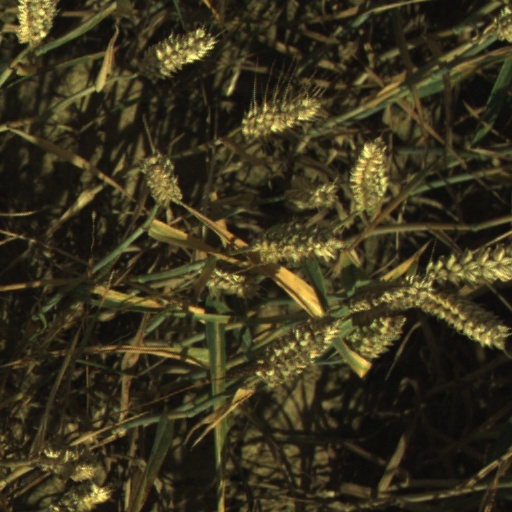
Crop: wheat